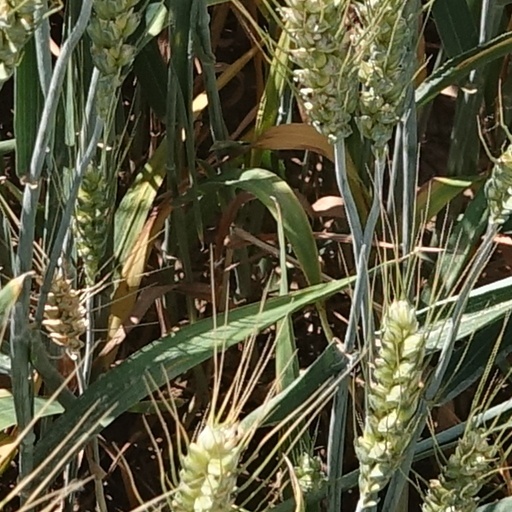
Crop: wheat